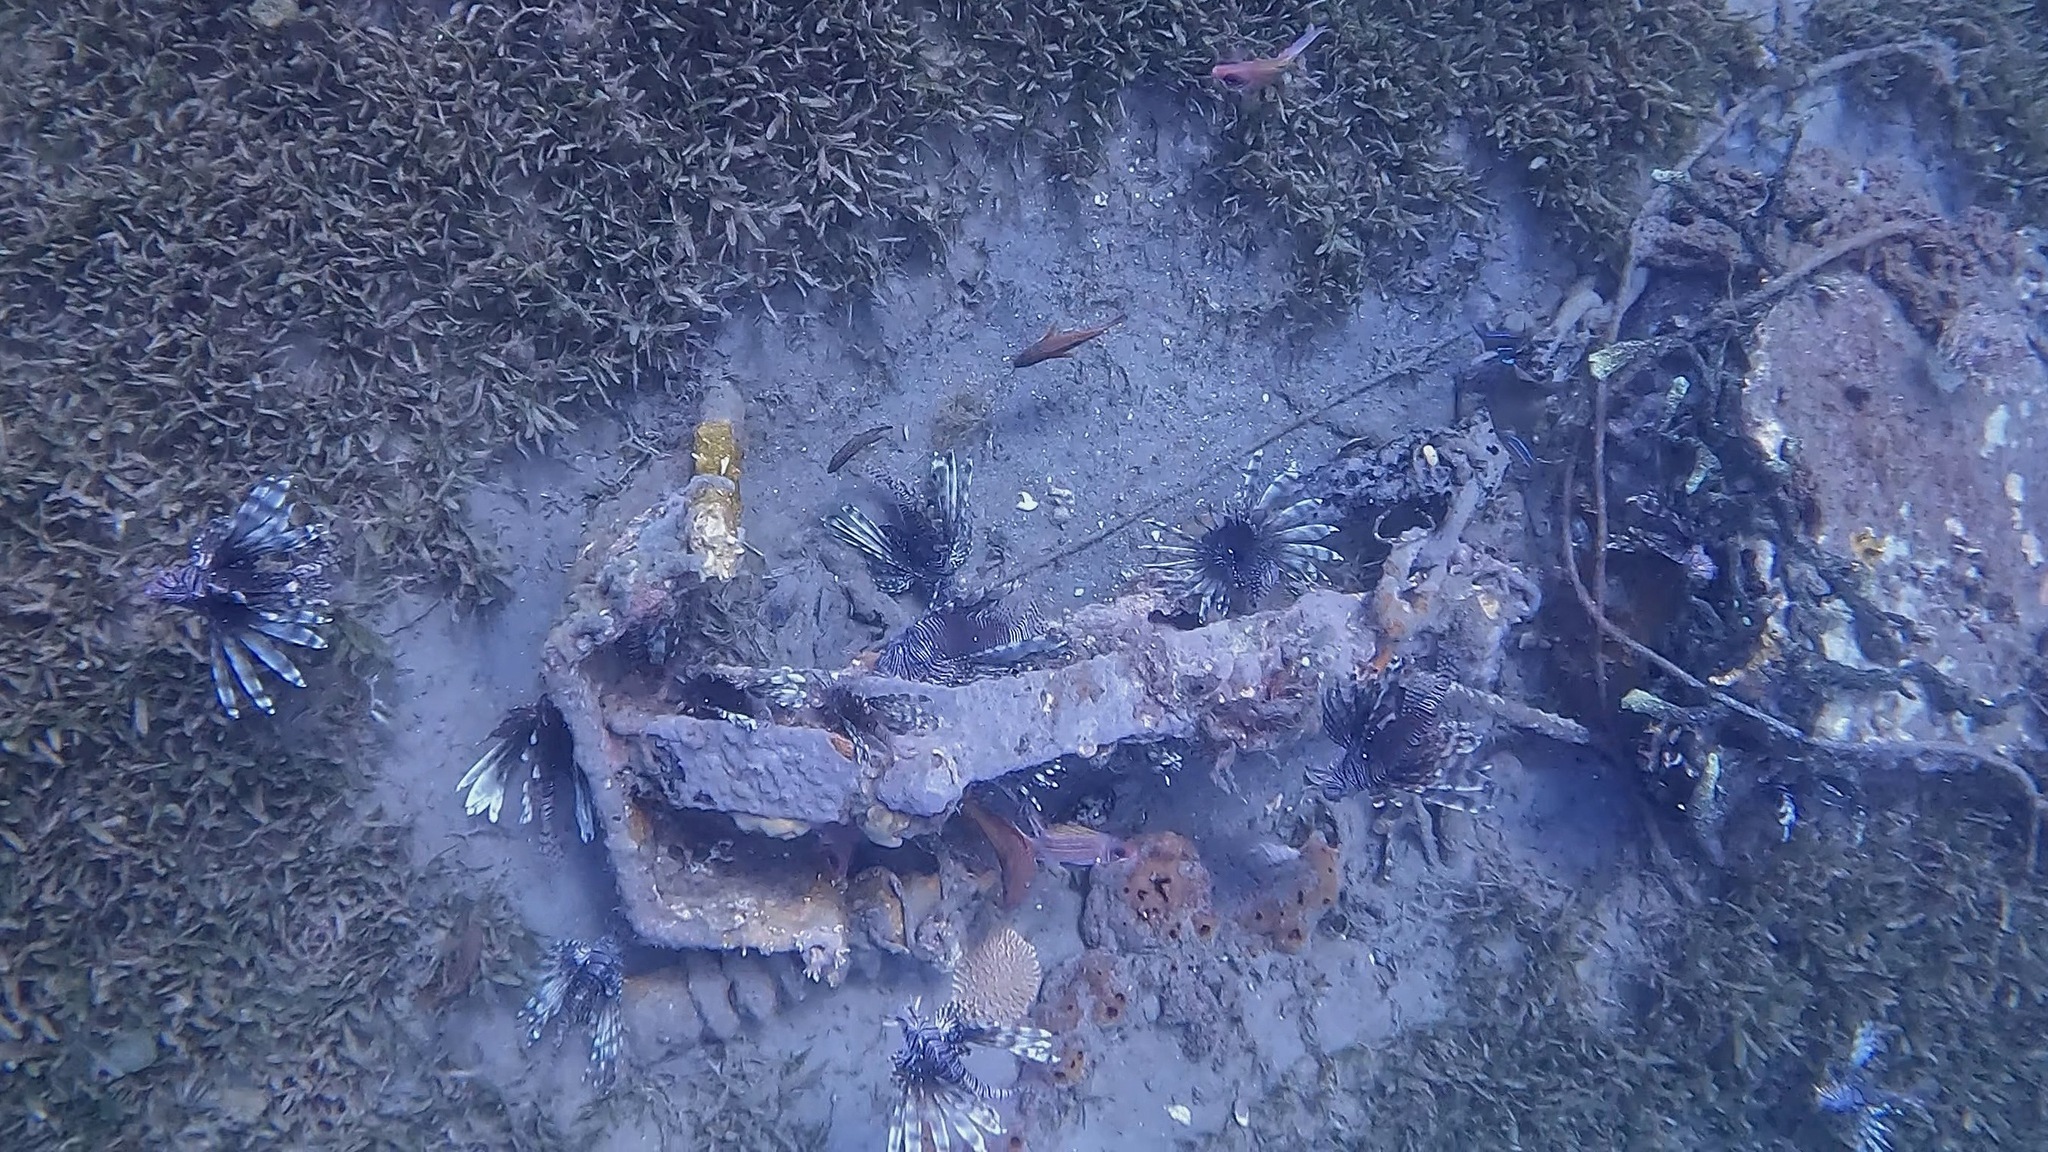
Pterois volitans (Red Lionfish)